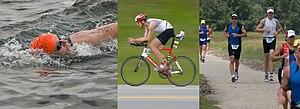
Le triathlon est une discipline sportive constituée de trois épreuves d'endurance enchaînées : natation, cyclisme et course à pied. Sa forme moderne apparaît officiellement aux États-Unis en 1974 et se développe depuis dans le monde entier. Se pratiquant sur des distances très variées, le triathlon devient discipline olympique en l'an 2000 aux Jeux de Sydney sur la distance standard de 1 500 mètres de natation, 40 kilomètres de vélo et 10 kilomètres de course à pied. Il est géré et structuré au niveau mondial par la Fédération internationale de triathlon (ITU) et un ensemble de fédérations continentales et nationales qui déclinent selon leurs spécificités les règles générales édictées par l’ITU.